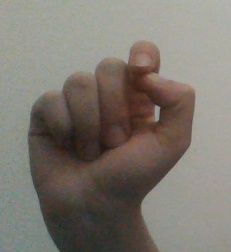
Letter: fa